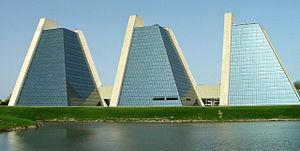
The Pyramids est un ensemble de trois immeubles de forme pyramidale achevé en 1972 et situé dans la ville d'Indianapolis, dans l'Indiana, aux États-Unis. Ils ont été dessinés par l'architecte irlandais et lauréat du prix Pritzker Kevin Roche.